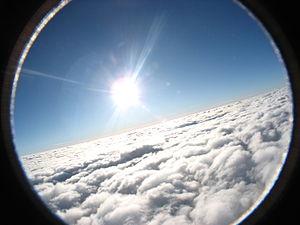
Noisebridge est un hackerspace anarchiste et pédagogique implanté à San Francisco, inspiré par des hackerspaces d'Europe comme le Metalab à Vienne et le C-base à Berlin. Il a reçu de multiples prix. Il est enregistré comme une association sans but lucratif. D'après la page Vision du site web Noisebridge, « Noisbridge est un espace pour partager, créer, collaborer, pour la recherche, le développement, le mentorat, et bien sûr, pour apprendre. Noisebridge est également plus qu'un espace physique, c'est une communauté dont les racines s'étendant à travers le monde. » Il a été mis en place et a commencé à se réunir en 2007 et possède des locaux permanents depuis 2008.